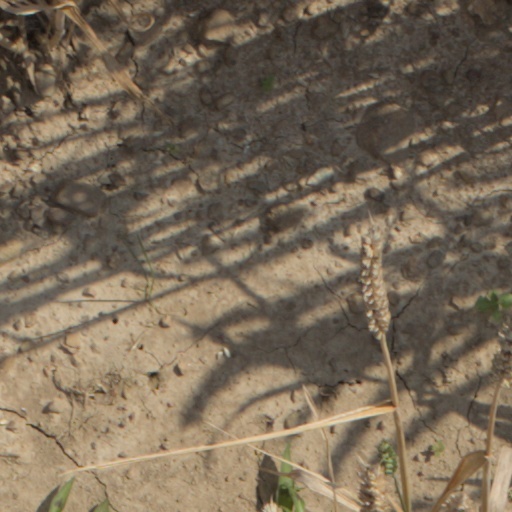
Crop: wheat